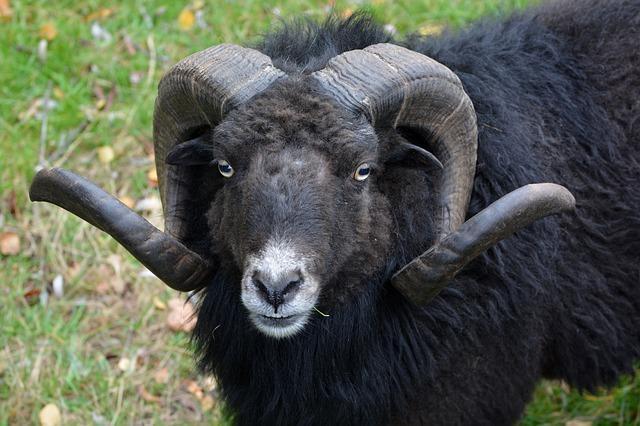
sheep